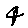
Label: 4